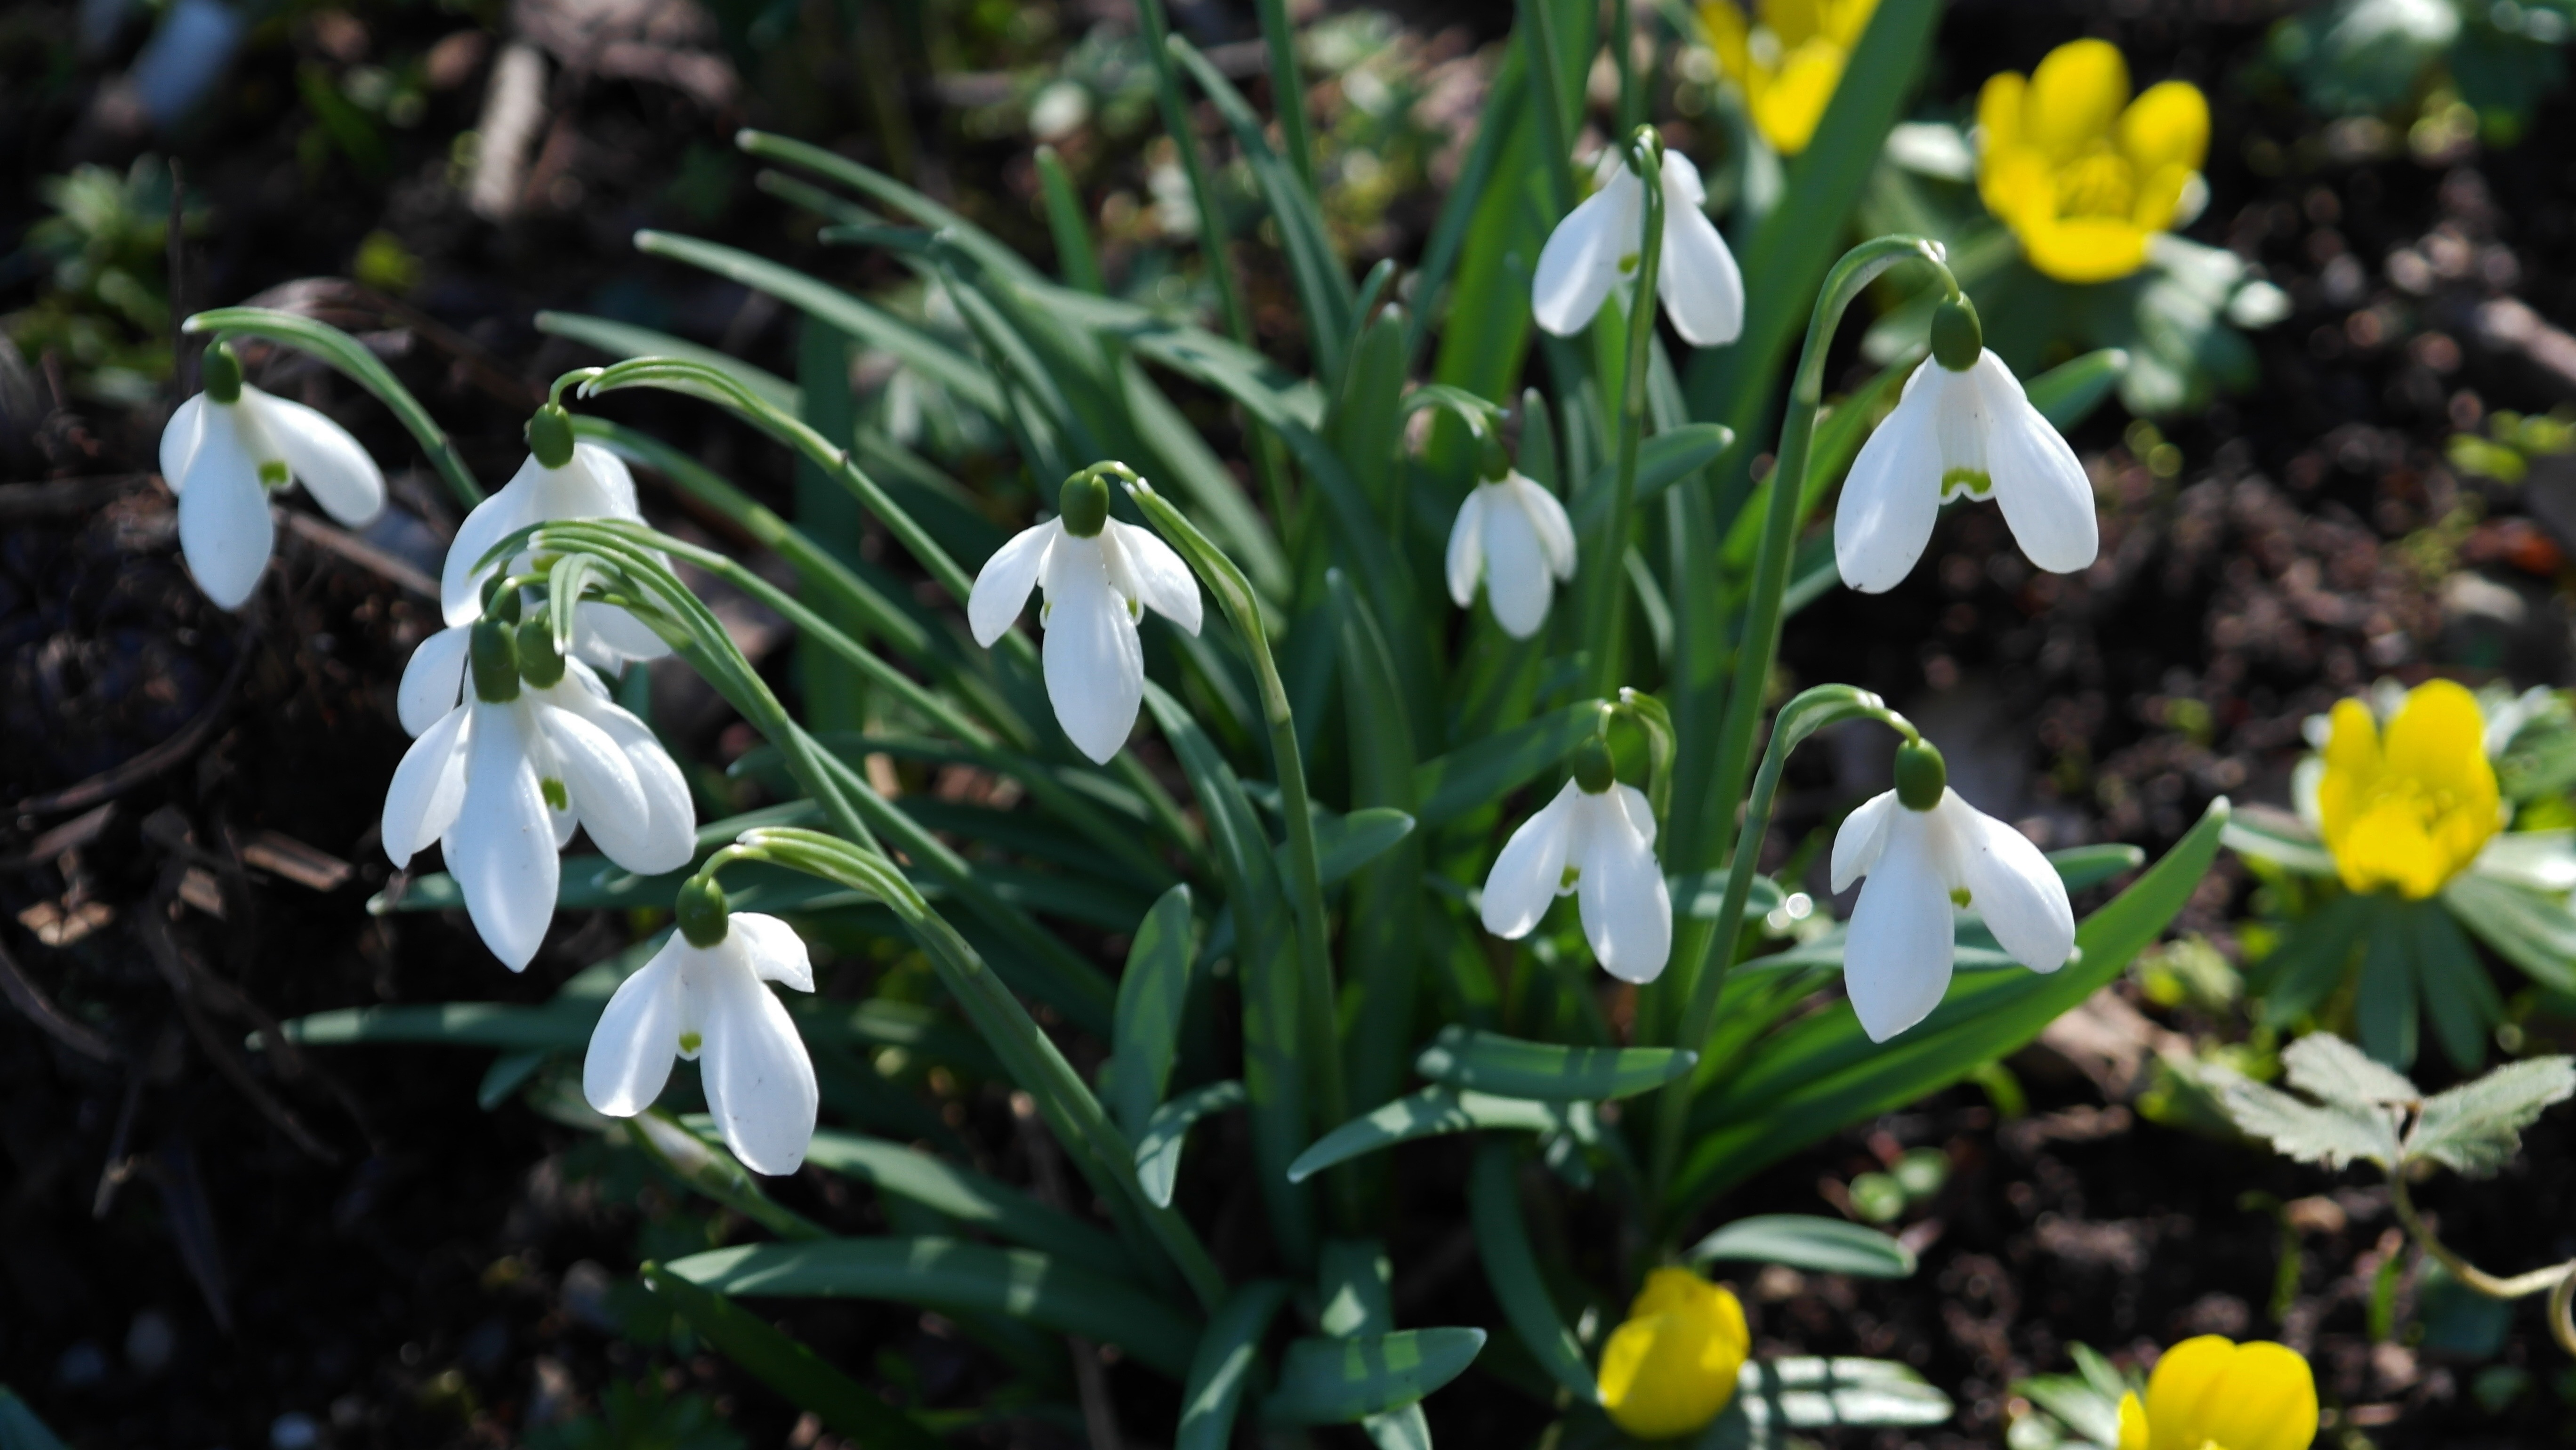
nature, blossom, plant, white, flower, bloom, spring, green, botany, snowdrop, galanthus, flowering plant, signs of spring, land plant